Philadelphus Presbyterian Church

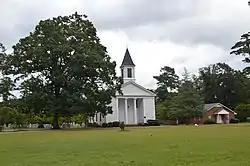
Distant view from the road

Philadelphus Presbyterian Church, is a historic Presbyterian church located near Philadelphus, Robeson County, North Carolina. It was built during the Antebellum era, in 1858, by carpenter Gilbert P. Higley. This church replaced an earlier one which had been in existence since at least 1795. The new church by Higley was constructed in the Greek Revival style with an in antis portico (columns on either side of the entranceway) and was able to accommodate a two-story sanctuary and gallery.